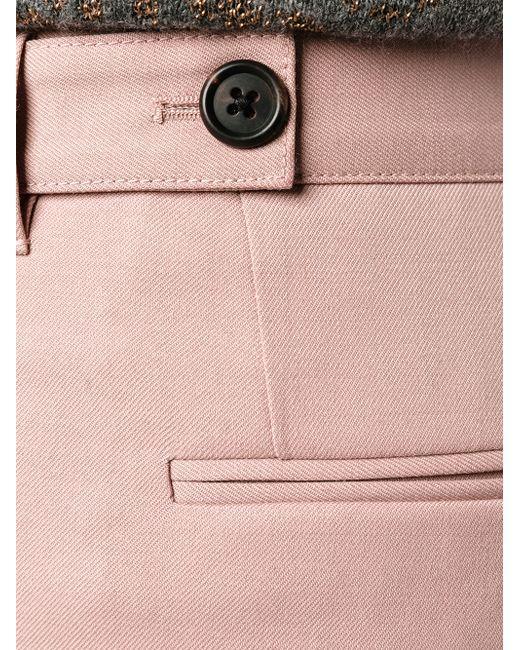
Motion Flex-Stretchhose in Rosa